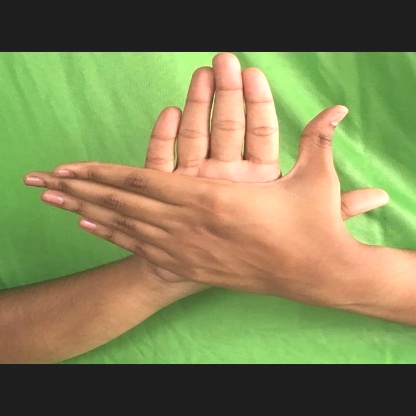
Mudra: Chakra